L'Enfant Plaza station

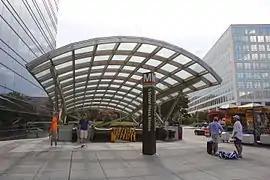
The 7th Street head house of the Metro station visually echoes the arched roof of the underground station

The station complex is located in the Southwest Federal Center area of Southwest, Washington, DC, centered around the intersection of 7th Street SW and D Street SW. The Metro station has three levels: a fare mezzanine, the Yellow/Green Line upper level with two side platforms, and the Orange/Blue/Silver Line lower level with one island platform. The north-south upper level stretches from C Street to E Street; the east-west lower level stretches from 9th Street to 6th Street. Metro entrances are located at the L'Enfant Plaza shopping mall concourse at 9th and D Streets, on D Street between 6th and 7th Streets, and at Maryland Avenue and 7th Street. Additional head houses may be eventually added.